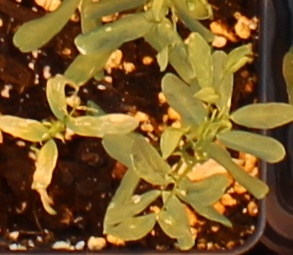
Label: Lentil